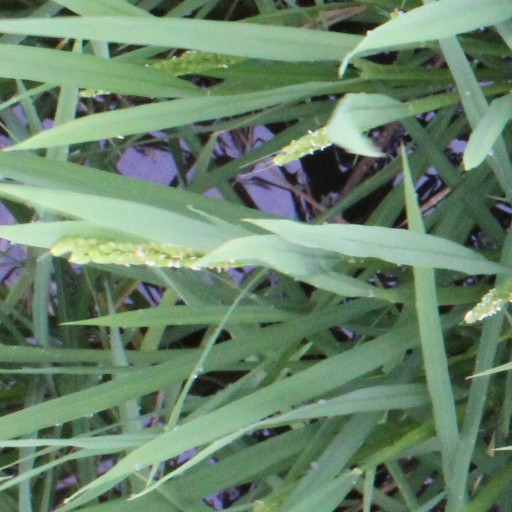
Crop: rice